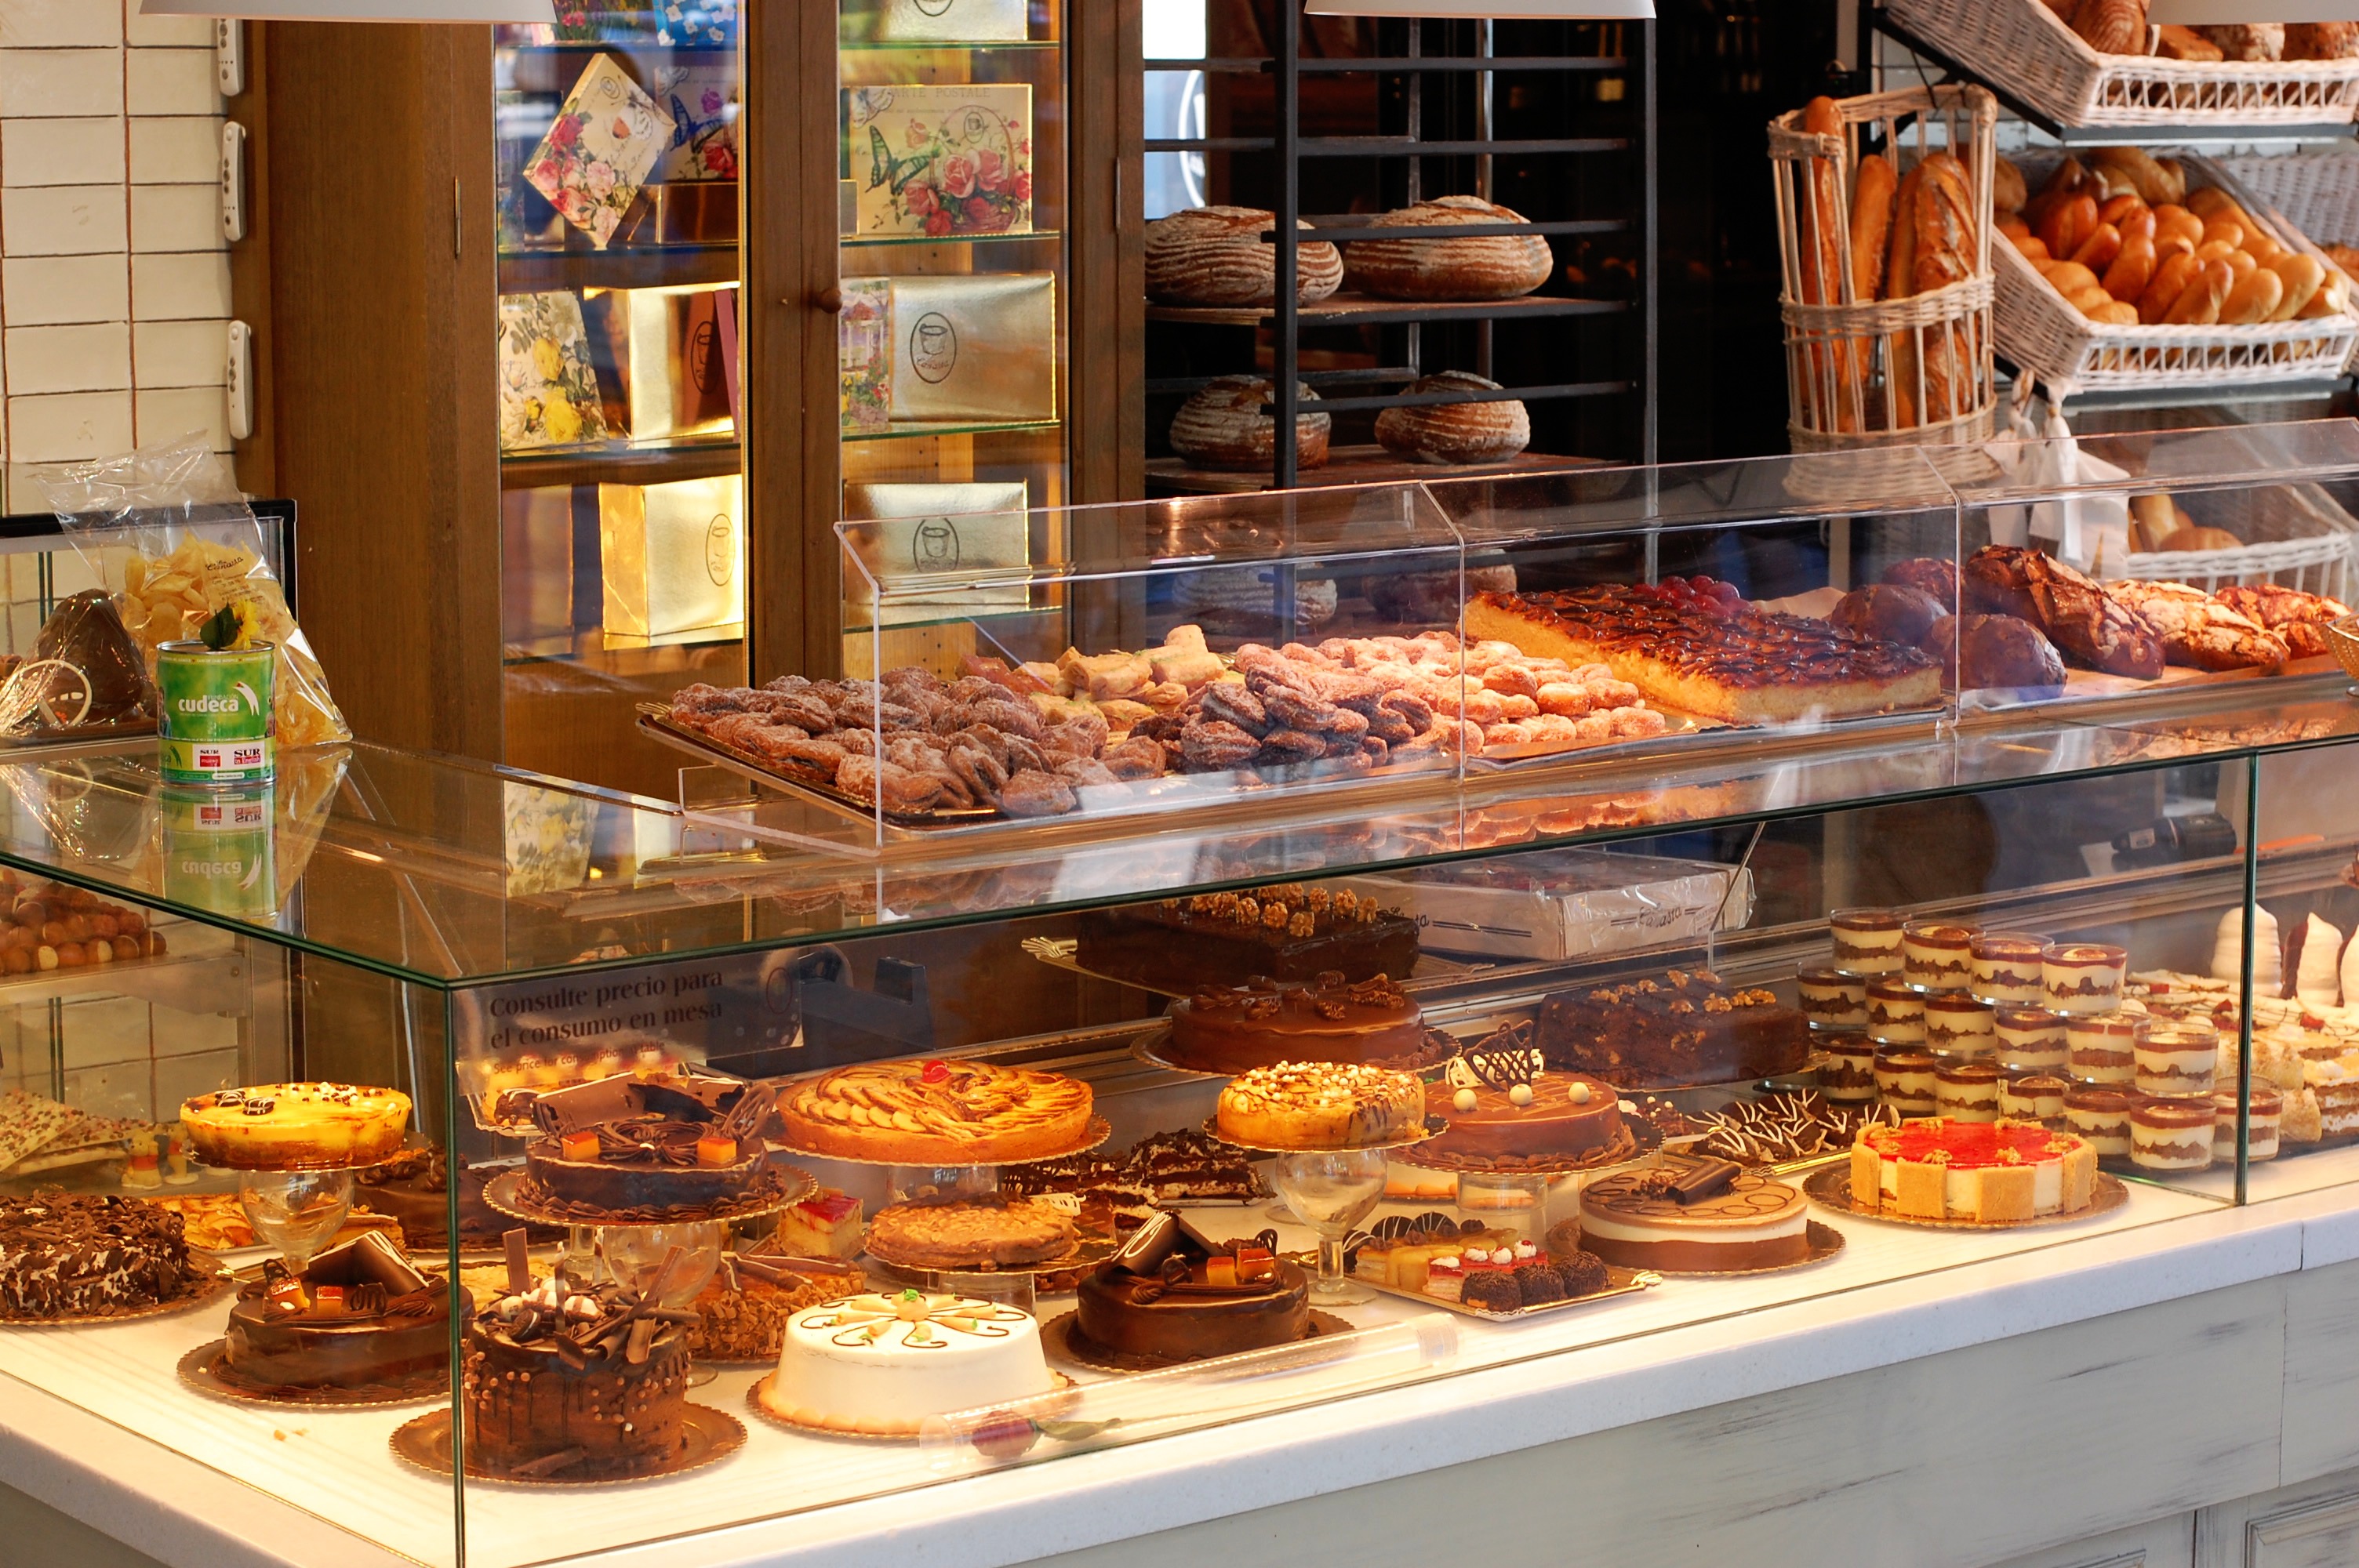
shop, meal, food, business, breakfast, baking, dessert, pastry, bakery, spain, baker, andalusia, brunch, patisserie, marbella, danish pastry, obrador, bread firm